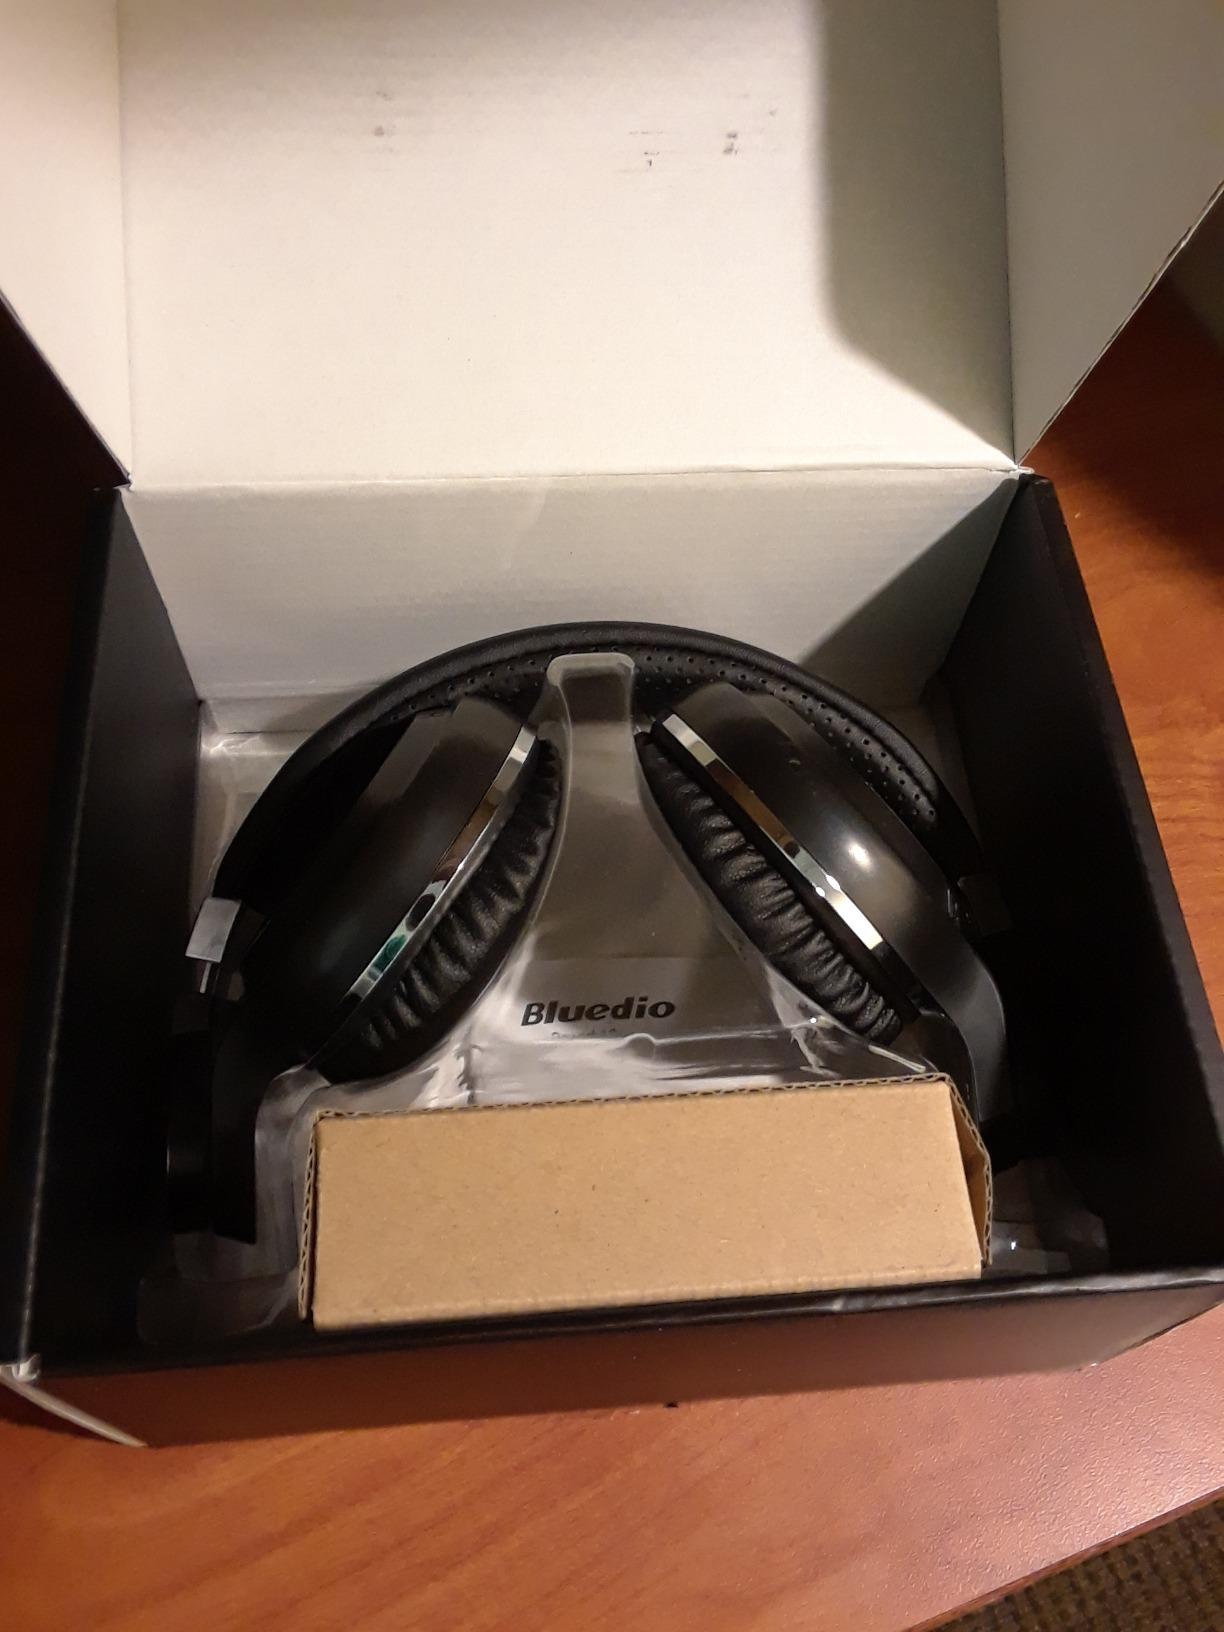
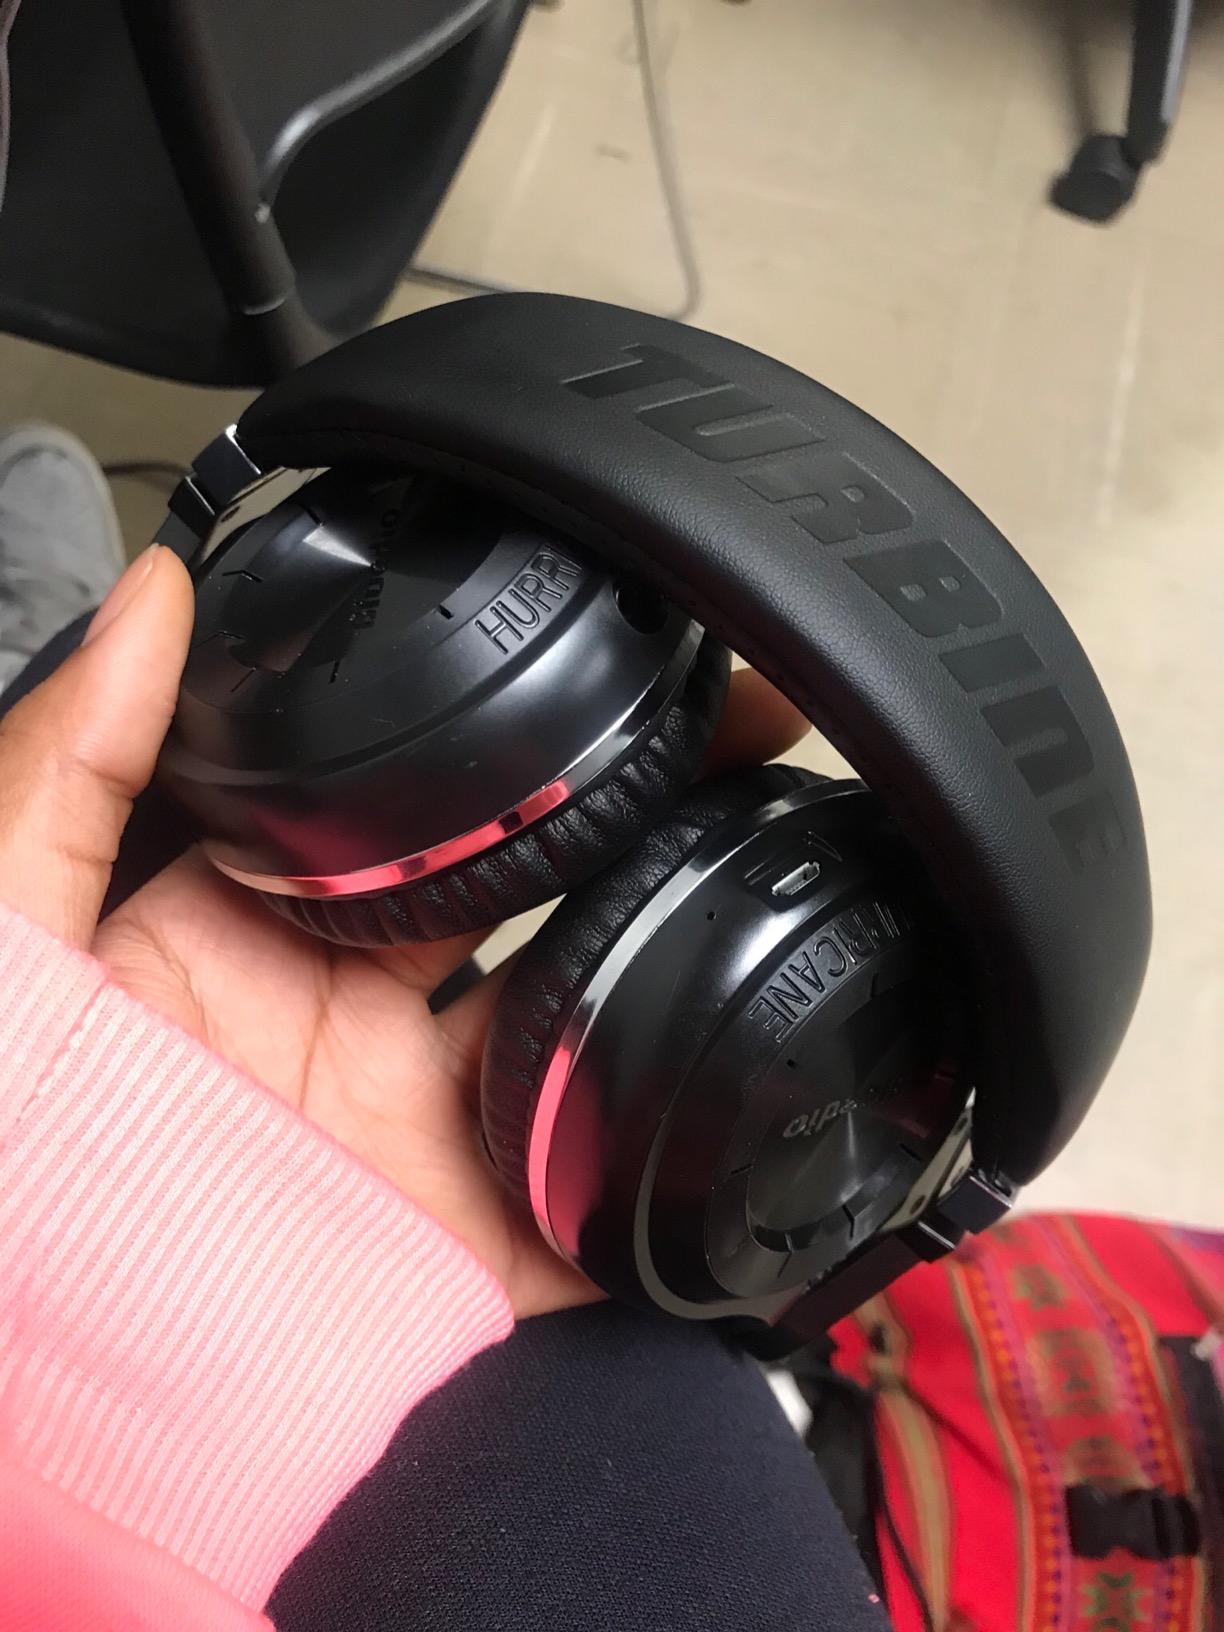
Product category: headphones
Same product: yes